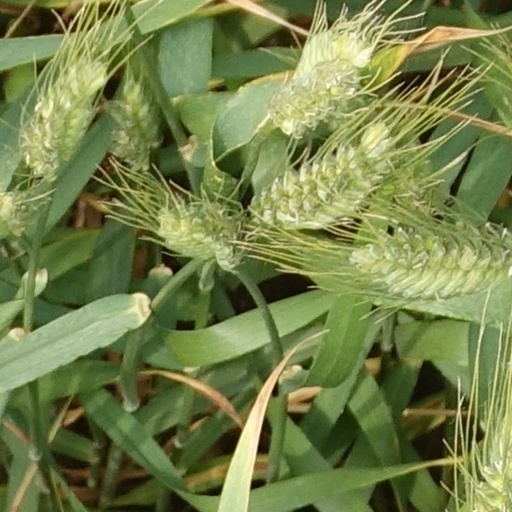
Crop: wheat